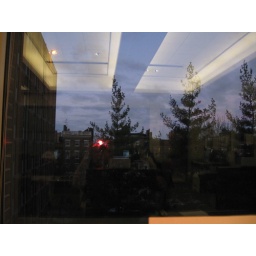
Writing a paper on 12 Dec 08 in SMG computer lab. View from My Window.